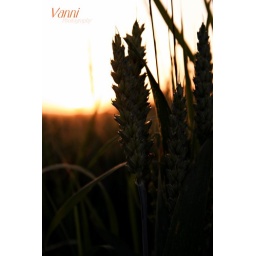
Day 12 Friyday, i was at 5 o' clock am in field to take Photos...